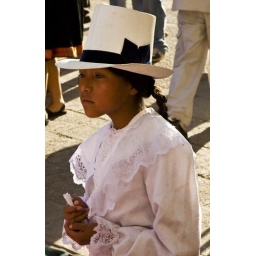
girl in white lace